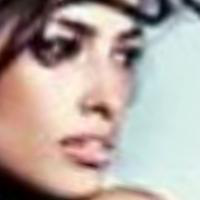
Age group: age 21-30